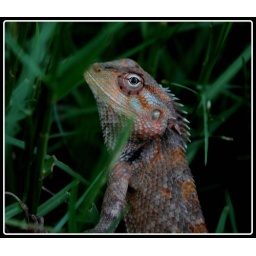
took it at a road side in chennai ( near muttukadu boat house bridge more specifically)......